Artem Dzyuba

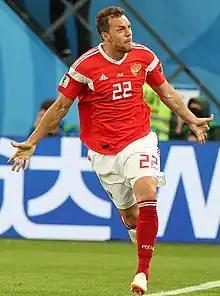
Dzyuba playing with Russia at the 2018 FIFA World Cup.

On 11 May 2018, he was included in Russia's extended 2018 FIFA World Cup squad, and on 3 June, he was included in the final edition. He came on as a substitute in the opening game on 14 June and scored the third goal of a 5–0 win over Saudi Arabia. He continued his impressive performance by scoring a goal in the second match that Russia beat Egypt 3–1, sending Russia to the knockout stage for the first time. In the match against Spain in the Round of 16 on 1 July, he converted a penalty minutes before half-time, making the score 1–1. Dzyuba was then substituted in the second half and Russia eventually won the game 4–3 on penalties.